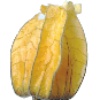
Label: physalis_with_husk